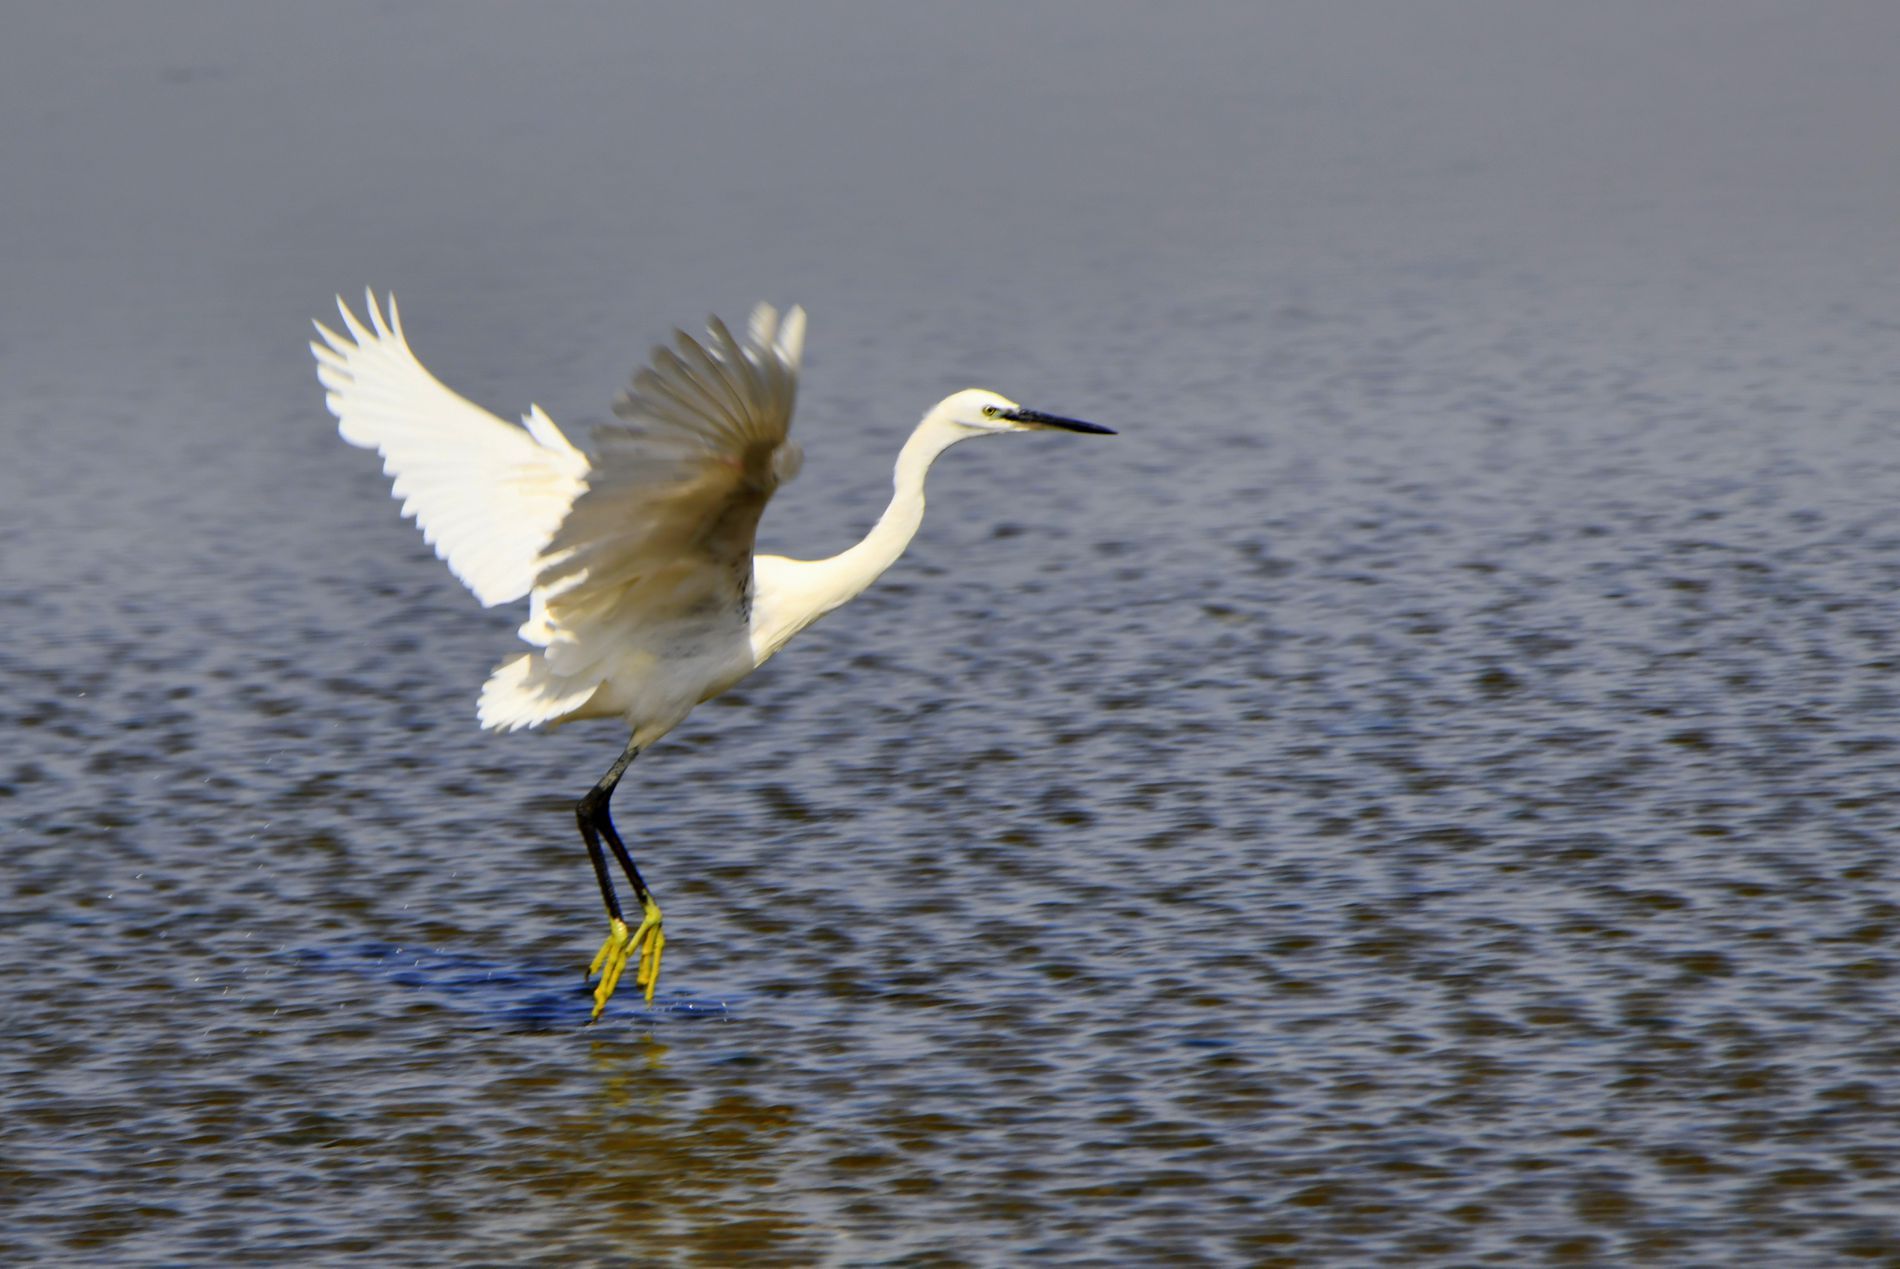
Grace in Motion
A stunning picture of a white egret flying just above the water. It is extending its wings, with the patterns of the feathers so delicate. The long, slender neck of the egret is extended in front, and yellow feet are just skimming the rippling water beneath.
Medium telephoto shot, side view – This perspective captures the egret’s wingspan and body movement with a slight blur in its wingtips, emphasizing motion. The side angle provides a clear view of the bird’s form and flight technique while keeping the background minimalistic.
Labels: Animal, Bird, Waterfowl, Heron, Egret, Crane Bird, Stork, Flying, Beak, Water
Camera: NIKON CORPORATION NIKON D850
Lens: 150-600mm f/5-6.3, (E3 40 76 A6 38 40 DF 4E)
Aperture: F7.1
Exposure: 1/640 sec
ISO: 100
Focal length: 600.0 mm